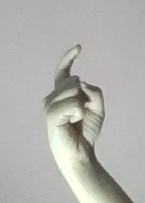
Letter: ra